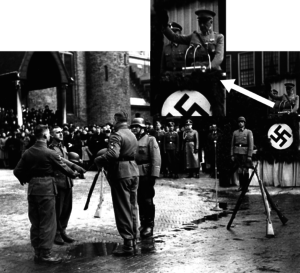
Le lieutenant-général Hendrik Alexander Seyffardt (1872-1943), commandant de la Légion bénévole des Pays-Bas de la Waffen-SS, donne le salut hitlérien au Cour d'Intérieur de La Haye au cours de la prestation de serment des volontaires pour le front de l'Est. Il est vêtu d'un uniforme de général hollandais, sur un podium avec drapeau à croix gammée. 1 janvier 1941